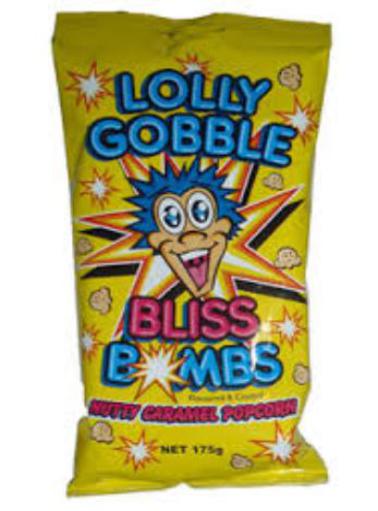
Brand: lolly gobble bliss
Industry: Food